Nicholas Toth

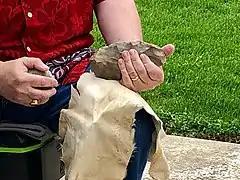
Nicholas Toth making an experimental Acheulean handaxe.

Toth has engaged in field and laboratory research since the late 1970s, resulting in scientific publications on a variety of topics including human evolution, African prehistory, Paleolithic studies, the evolution of human intelligence, lithic technology, raw materials of antiquity, experimental archaeology, microscopic approaches to archaeology, faunal analysis, and taphonomy, geoarchaeology, ethnoarchaeology, primate studies, history of evolutionary thought, and Big History (studying and teaching history from the Big Bang to recent times).